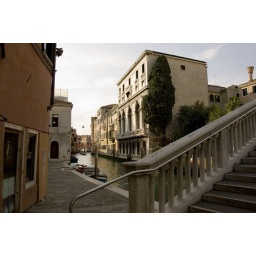
building by bridge